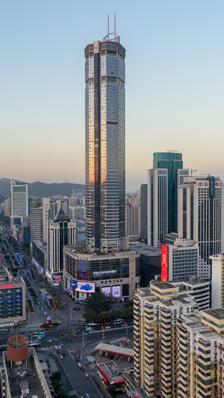
Building: SEG Plaza
Country: China
Year built: 2000
Skyscraper in Shenzhen, Guangdong, China SEG Plaza 赛格广场 The SEG Plaza in February 2021 General information Status Completed Type Hotel / Office Location 82 Shennan Middle Road , Futian District , Shenzhen , Guangdong , China Coordinates 22°32′37″N 114°04′52″E / 22.54361°N 114.08111°E / 22.54361; 114.08111 Construction started 1997 Completed 2000 Height Architectural 291.6 m (957 ft) Antenna spire formerly 355.8 m (1,167 ft) Roof 291.6 m (957 ft) Top floor 72/F Technical details Floor count 71 (+4 basement floors) Floor area 169,083 m 2 (1,819,990 sq ft) Design and construction Architect(s) Hua Yi Designing Consultants References SEG Plaza ( Chinese : 赛格广场 ) is a skyscraper in Shenzhen , Guangdong Province, China . Completed in 2000 and located at the junction of Shennan Road and Huaqiangbei Electronics Market, it originally stood 356 metres (1,168 ft) tall including the height of the original antenna which has since been removed. It was the 21st tallest in China and the 72nd tallest in the world . The observation floor at the 69th level used to offer views over Shenzhen and northern Hong Kong but has been converted to office space. It is the home of, and named after the Shenzhen Electronics Group (SEG). It can be reached by Huaqiang North Station and Huaqiang Road Station of the Shenzhen Metro . History SEG Plaza with Shennan Cross in Huaqiangbei Construction The tower comprises a steel-reinforced concrete core with external steel tube columns filled with concrete. It has four basement levels. It was constructed for Seg Plaza Investment and Development with investment from the Shenzhen SEG Group Co. Ltd. The tower was designed by Chinese architecture firm Hua Yi Designing Consultants Limited ( Chinese : 华艺设计顾问有限公司 ). 2021 shaking On 18 May 2021, the building began to shake, leading to an emergency evacuation. The building remained closed three days later while inspections were carried out. An initial investigation ruled out an earthquake as the cause of shaking, with the main structure of the building safe without any cracks found at the building or the surroundings. Authorities later declared the shaking as a result of winds which caused a rooftop mast to vibrate. The mast was used for guiding aircraft and lightning protection. The mast has since been removed and replaced by an alternative structure providing the same functions. The building's exact new height is uncertain, the original mast having accounted for approximately 210 feet (64 m) of it. Floors The roof height of the building is 292 metres (958 ft). There are a total of 71 stories above ground (72 when counting the helipad ) and 4 stories underground. The total floor space is 170,000 square meters. The four stories underground are parking levels. SEG Electronics Market and the main building The floors from the 1st floor through to the 10th floor are taken up by the SEG Electronics Market , a major market of electronics components and finished products of international importance. The names SEG Electronics Market and SEG Market are also sometimes metonymically used for the surrounding area, including other electronics markets in nearby buildings. The 11th floor is a refuge floor. Floor M and 12th floors are European restaurants and a food supply center for the administration. Floors 13 through 69 are white-collar worker office floors (of which floors 19, 34, 49 and 63 are emergency  equipment cabinet and shelter levels); the 70th and 71st floors are observation decks (Closed) and the 72nd floor is a helicopter landing pad . SEG Plaza's elevators are made by OTIS which can travel to 6 metres per second (1,200 ft/min). See also List of tallest buildings in Shenzhen References